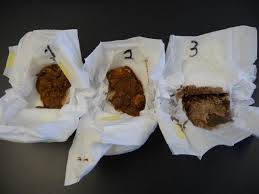
Waste category: trash